Aston Martin Vantage (2005)

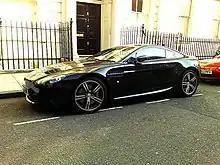
Aston Martin Vantage N400

At the 2006 Greater Los Angeles Auto Show, Aston Martin officially unveiled the V8 Vantage Roadster. With a kerb weight of the Roadster is heavier than the coupé, but Aston Martin claimed both cars would have identical performance. To compensate for the loss of the roof a new, super-stiff cross-member was added to the frame. The soft top could be raised or lowered electronically in 18 seconds and could be operated at speeds up to .